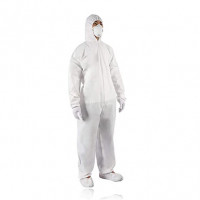
Objects detected:
Mask
Gloves
Gloves
Coverall